2018 Euro Beach Soccer League

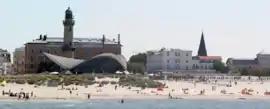
Warnemünde Beach; site of the arena (right)

"Matches are listed as local time in Warnemünde, CEST (UTC+2)"